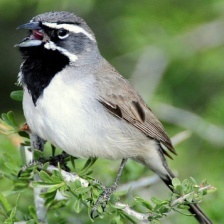
Species: BLACK-THROATED SPARROW
Scientific name: AMPHISPIZA BILINEATA